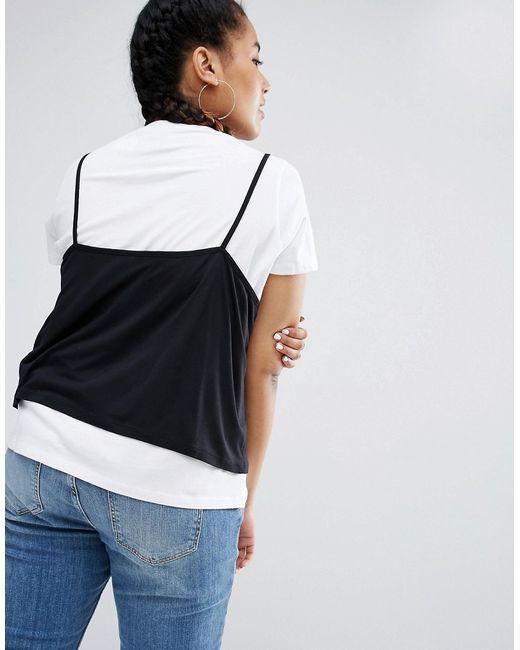
Weißes T-Shirt mit schwarzem Tanktop mit Jeans